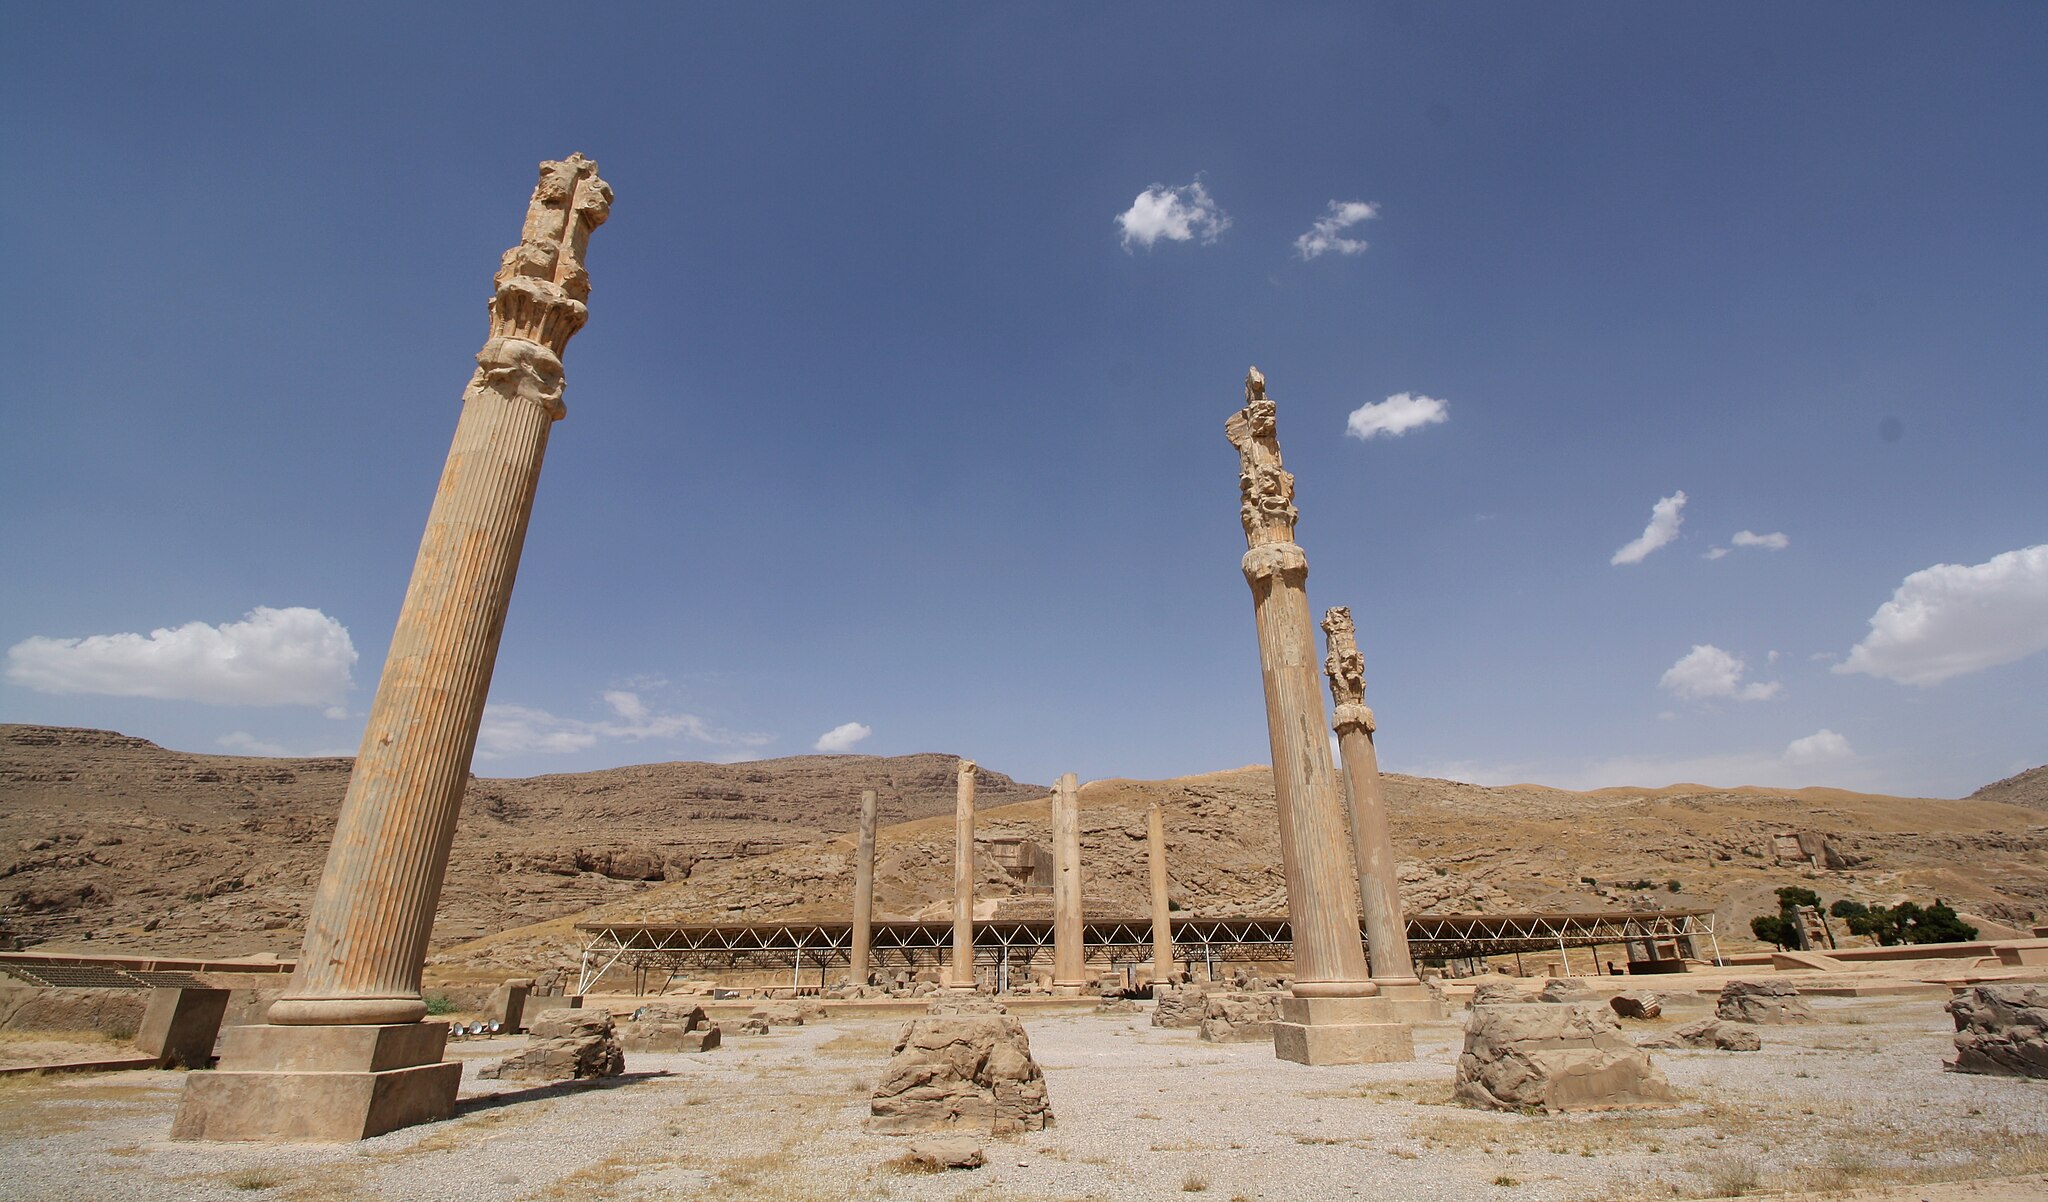
Title: Persepolis (18911681654)
Description: Persepolis , Iran
Date: 2015-06-11 11:39
Categories: Apadana of Persepolis, Flickr images reviewed by FlickreviewR 2, 2015 in Persepolis, Files from Blondinrikard Fröberg Flickr stream